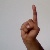
The image shows a hand gesture representing the letter 'D' in Indian Sign Language.